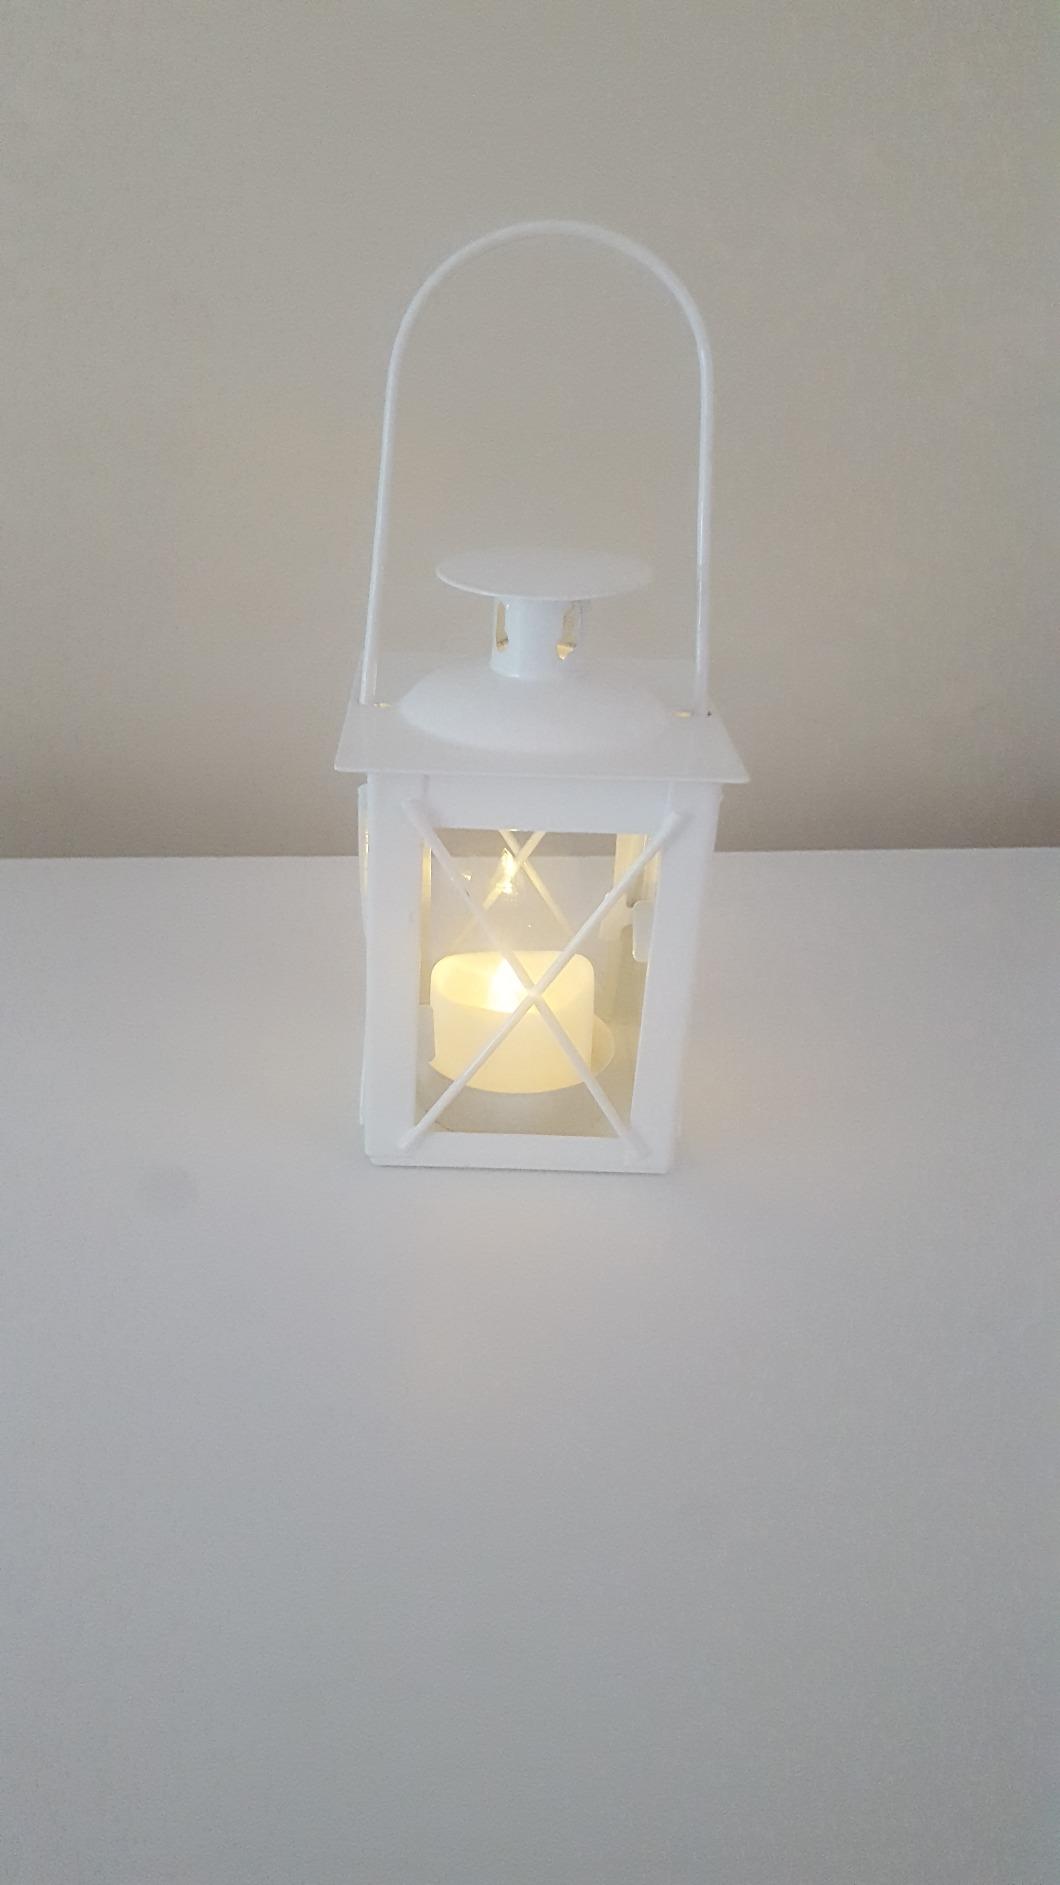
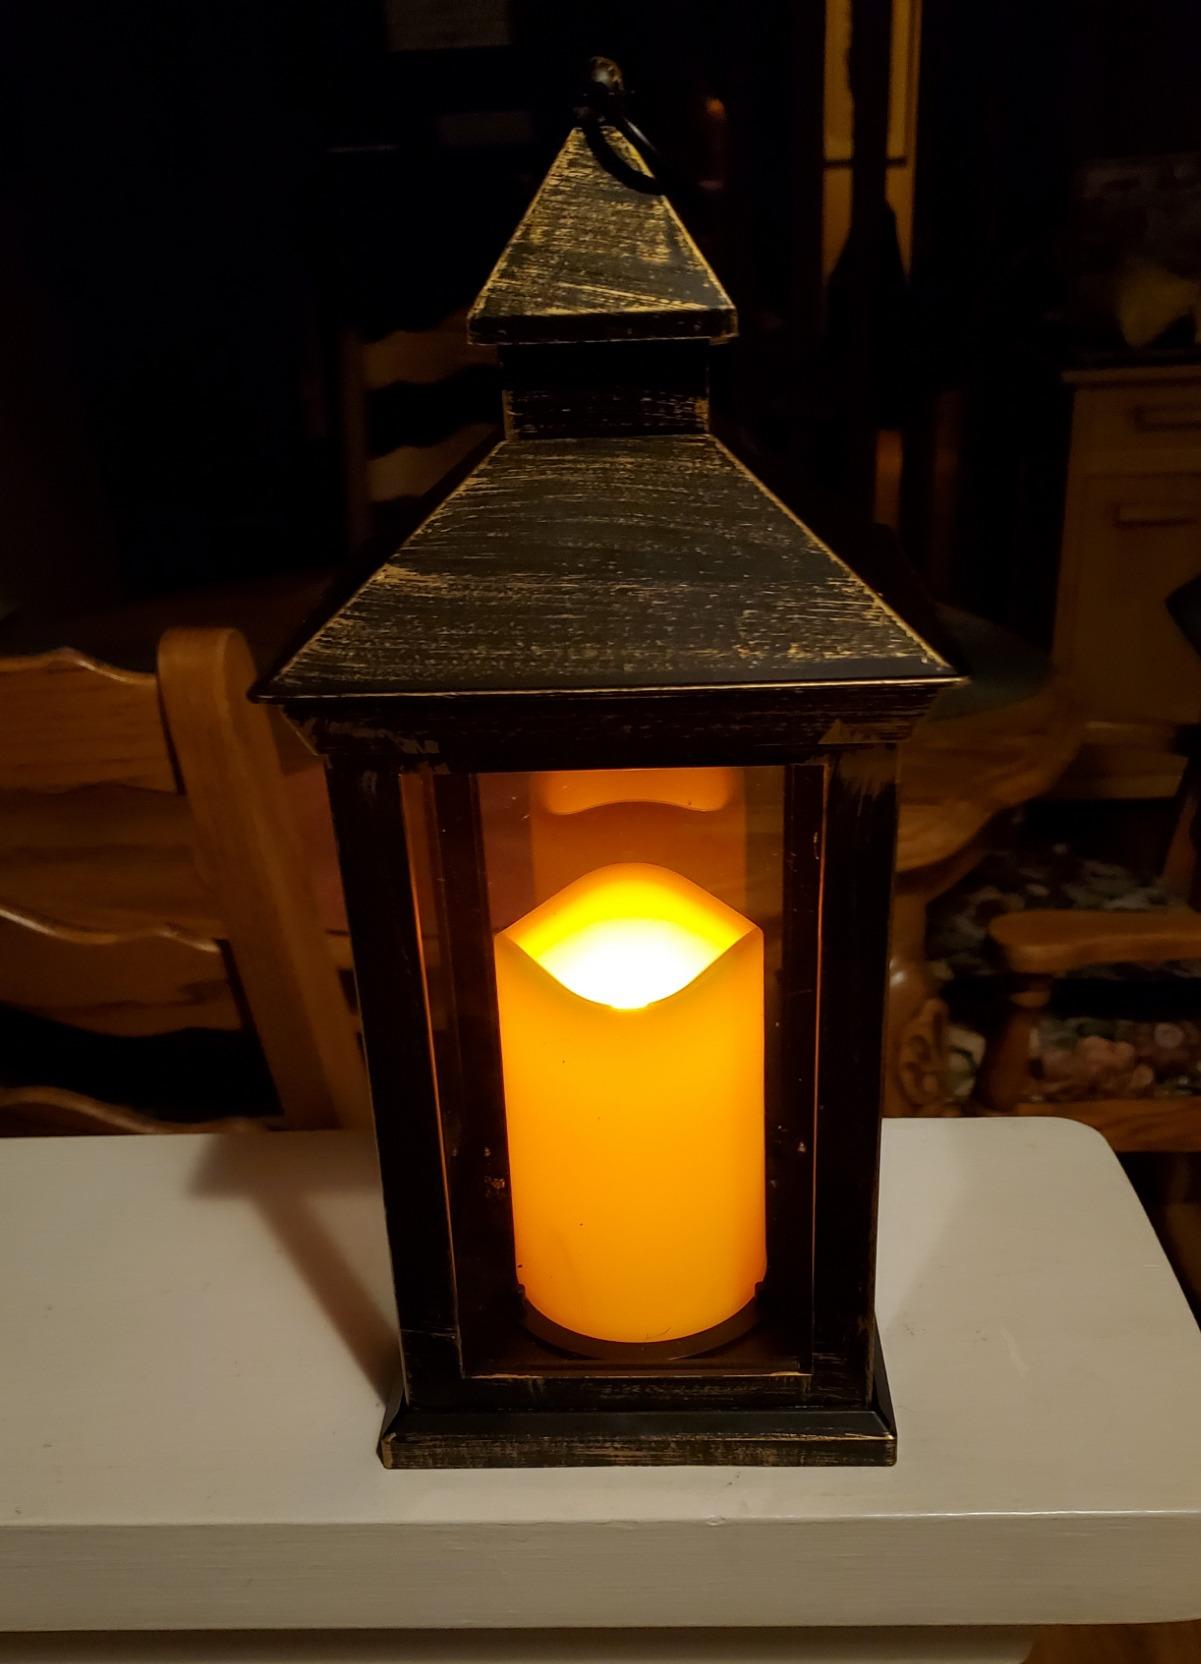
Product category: lantern
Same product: no